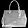
Label: Bag